Gaspare Murtola

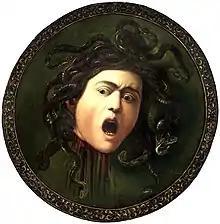
Caravaggio's "Medusa Murtola". The painting is named after the poet Gaspare Murtola who dedicated to it his celebrated madrigal "Per lo scudo di Medusa" (1603)

Gaspare Murtola (d. 1624 or 1625) was an Italian poet and writer of madrigals. He is known for a bitter literary feud with Giambattista Marino, carried out "with sonnets, invectives, and pistol shots," and for references he makes in his poetry to art works by Caravaggio. His main work is the sacred poem "La Creazione del mondo" ("The Creation of the World," 1608).